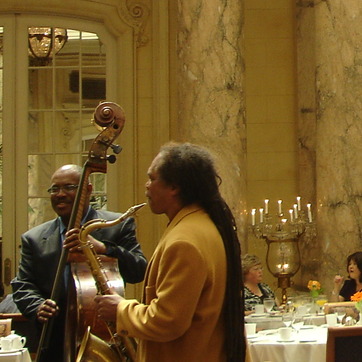
Material: hair